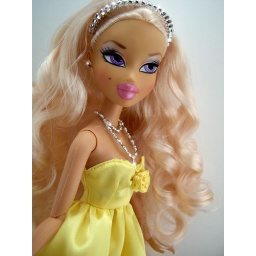
I love Dresden!! She looks SO cute in this little dress from Integrity.